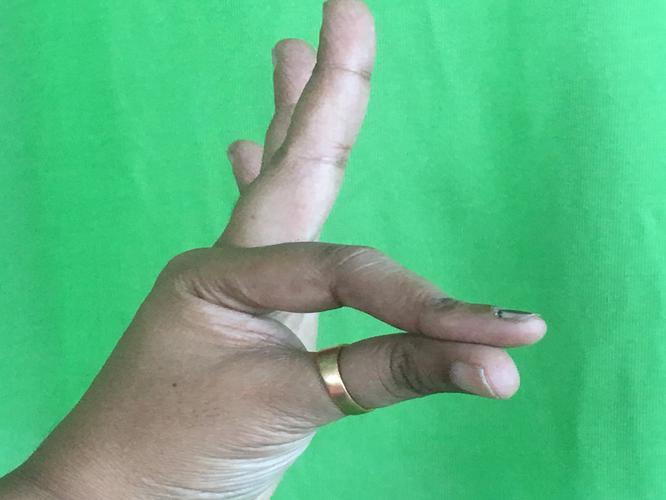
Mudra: Hamsasyam
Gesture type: single_hand